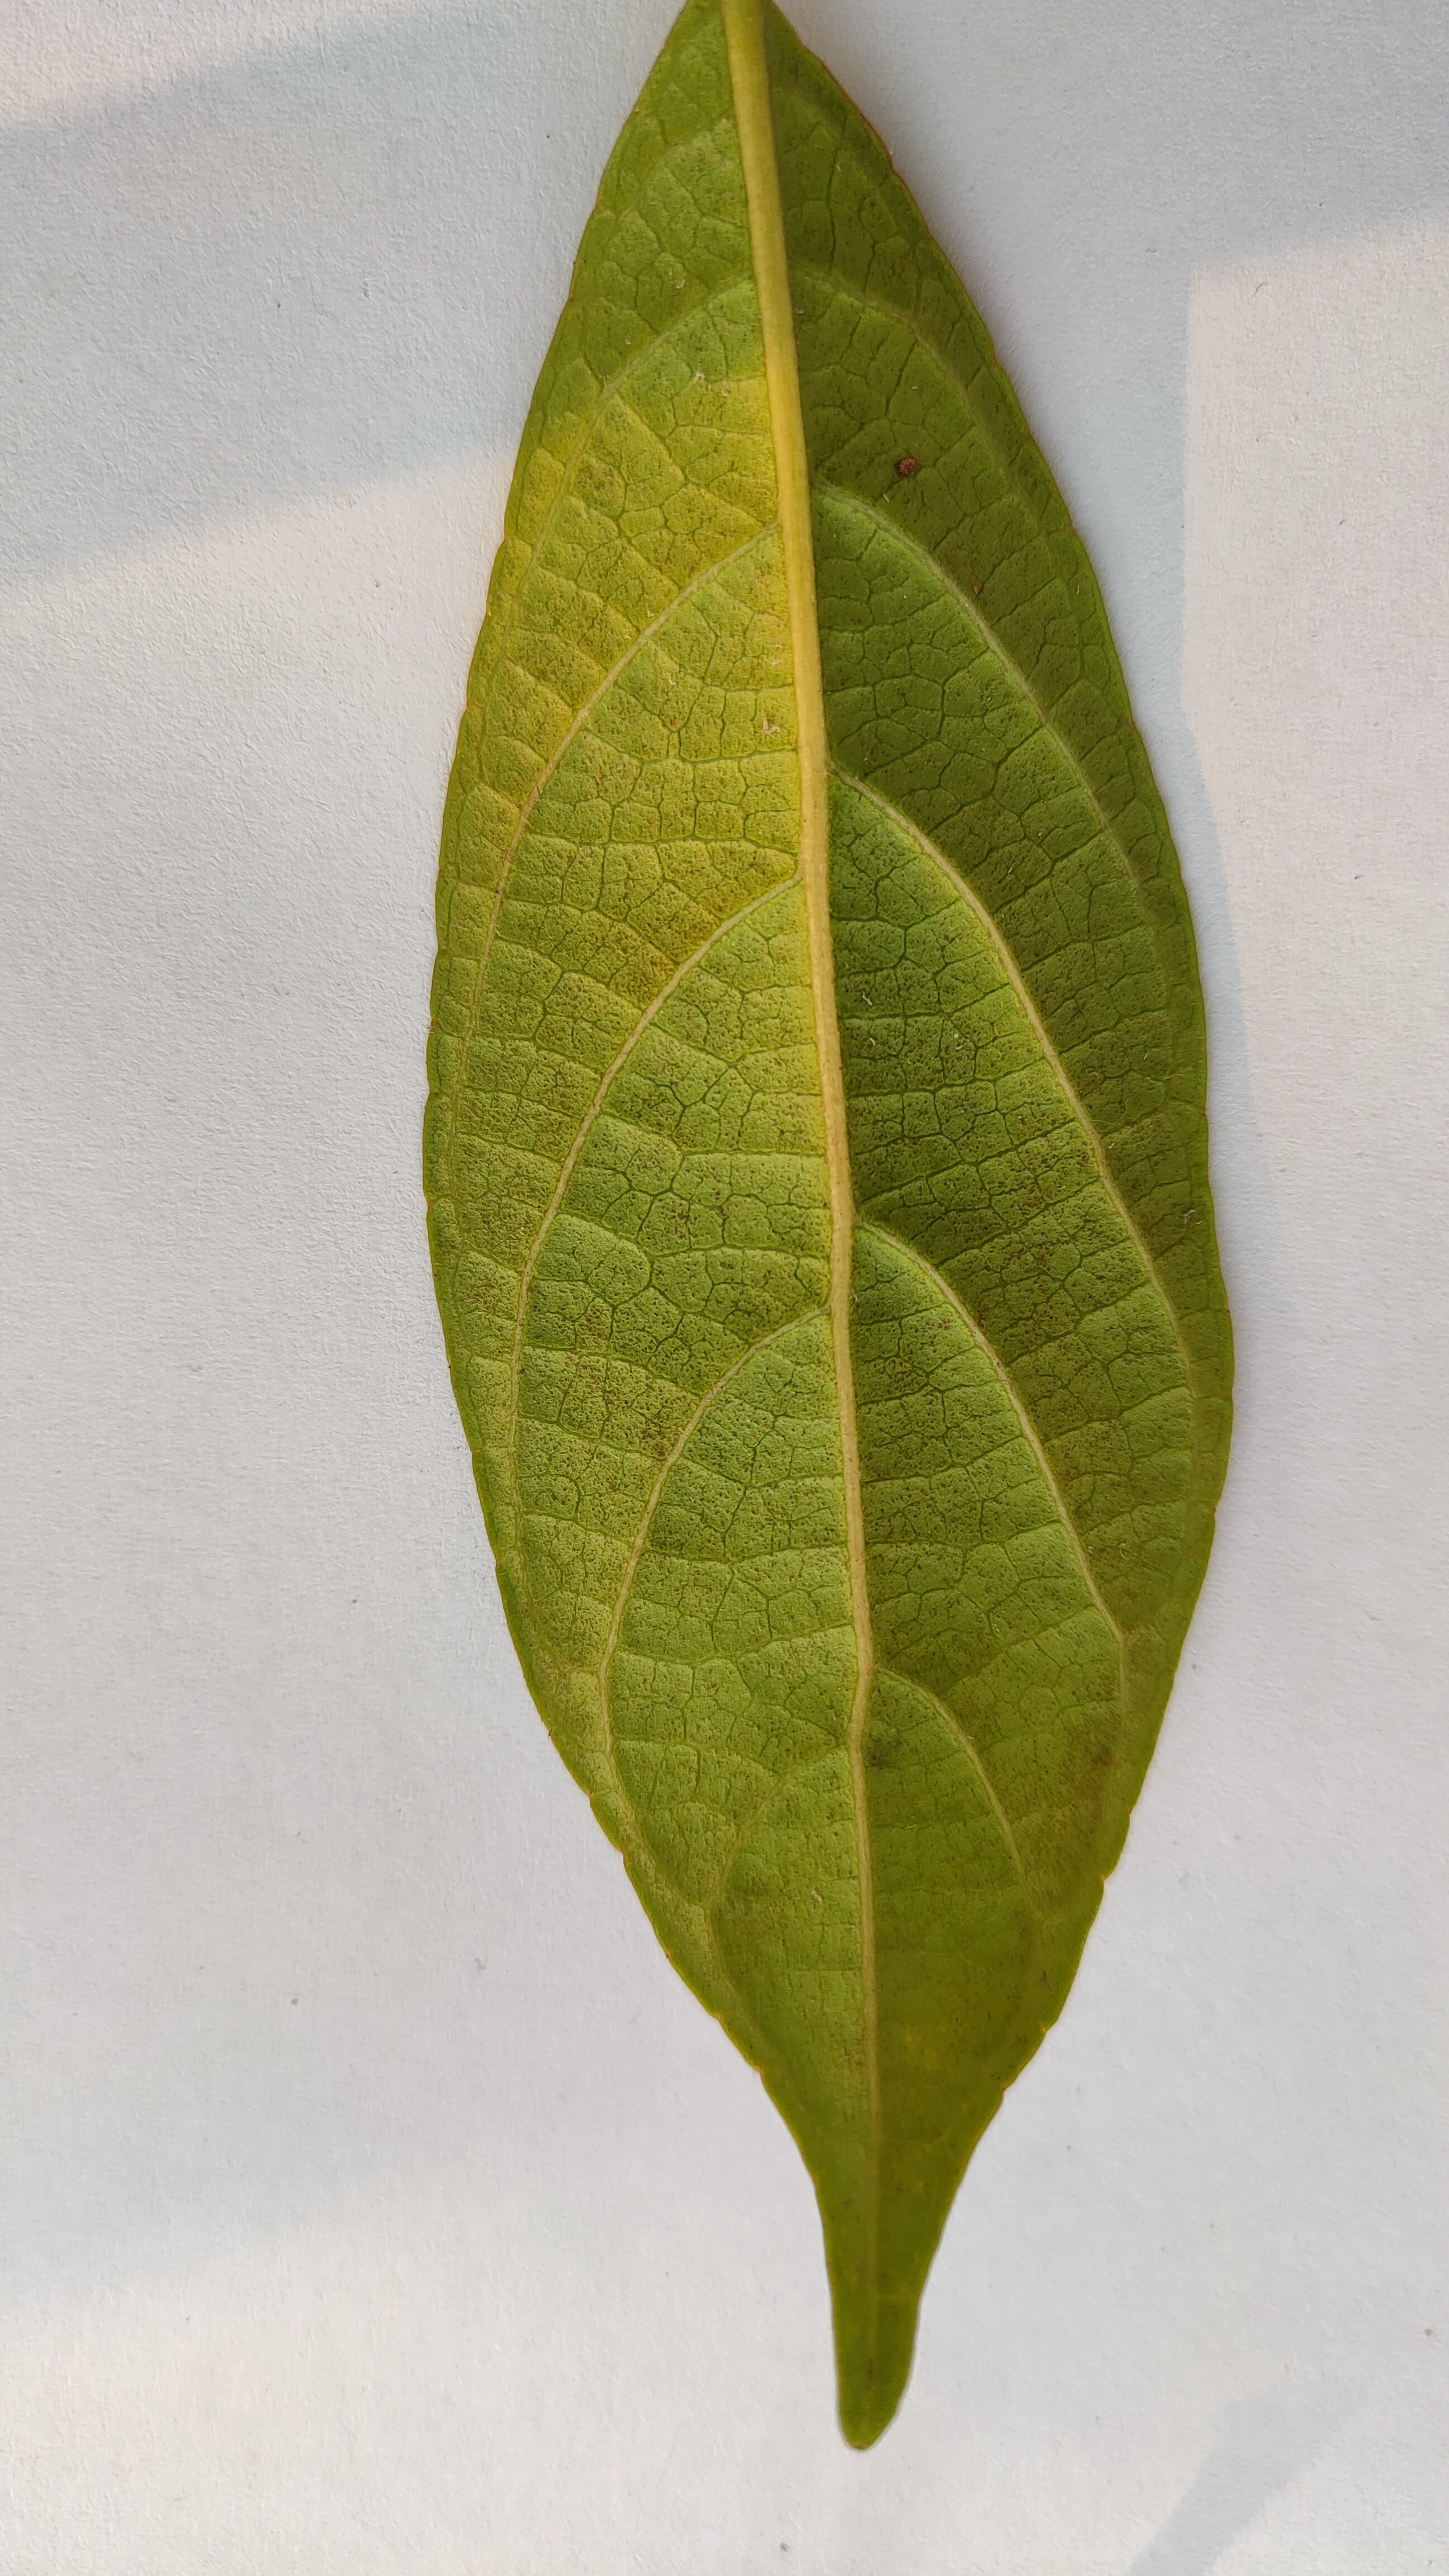
Leaf variety: Lotkon